NiFe hydrogenase

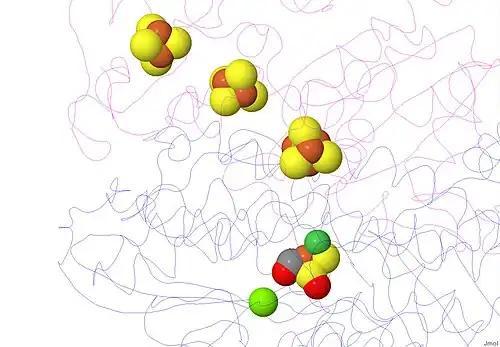
Illustration of [NiFe] hydrogenase enzyme with three Fe-S clusters in the small subunit and with Mg and Ni-Fe dimetal active site in the large subunit. Figure was prepared using Jmol and the coordinates from . Mg ion = neon green; Ni ion = dark green; Fe ion = orange; sulfur = yellow; oxygen = red; carbon = dark gray

[NiFe] hydrogenase has a Mg cation bound in the C-terminus region of the larger subunit. This cation is bonded to three water molecules and three amino acids, and it stabilizes this solvent-free region. At approximately 13 Å away from the [NiFe] moiety, this cation connects the active site to a hydrogen bonding network and serves as a proton (H) transfer pathway.